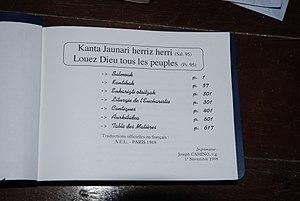
Orègue, livre de messe dans l'église Saint-Jean-Baptiste